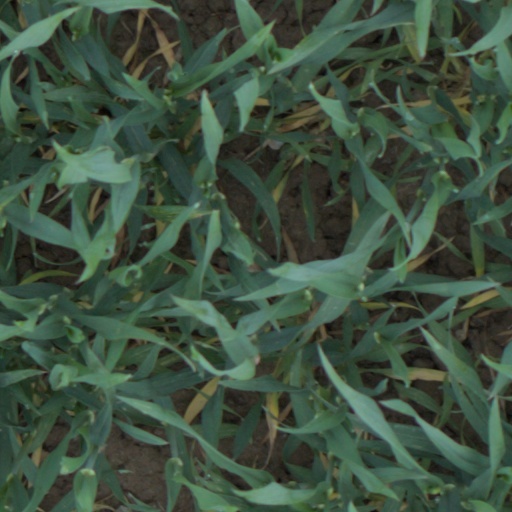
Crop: wheat